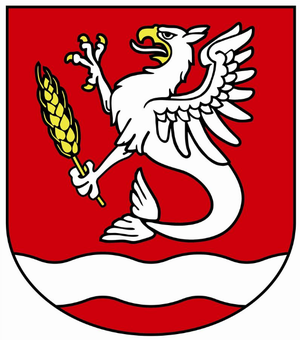
Sławno est une gmina rurale du powiat de Sławno, Poméranie occidentale, dans le nord-ouest de la Pologne. Son siège est la ville de Sławno, bien qu'elle ne fasse pas partie du territoire de la gmina.